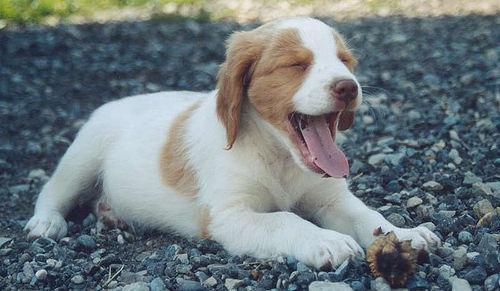
Brittany_spaniel